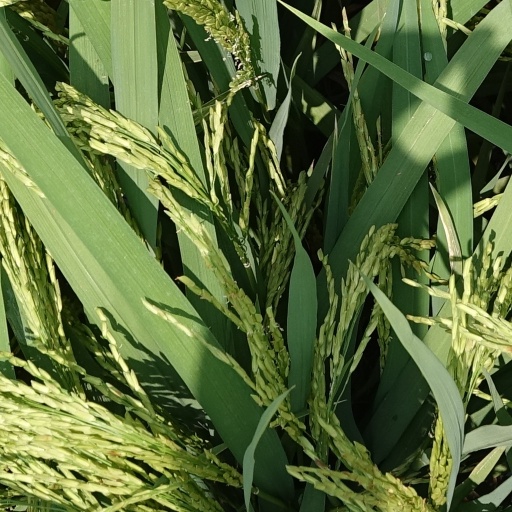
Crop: rice